Alfred Paull House

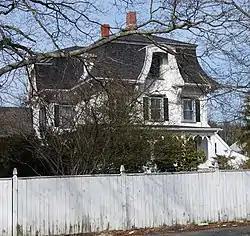
467 Weir Street

The Alfred Paull House is a historic house located at 467 Weir Street in Taunton, Massachusetts.